A Country Doctor (short story collection)

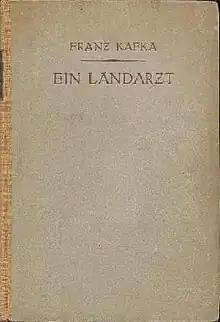
First edition

A Country Doctor (German: Ein Landarzt) is a collection of short stories written mostly in 1917 by Franz Kafka, containing the story of the same name. Kurt Wolff published it in 1919 as the second collection of stories by Kafka, after "Betrachtung" ("Contemplation", 1912).